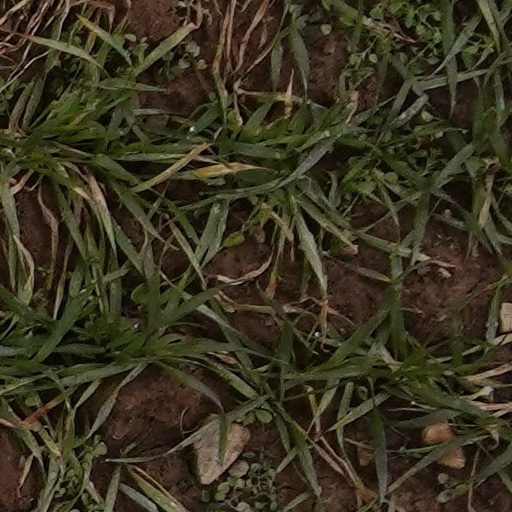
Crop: wheat